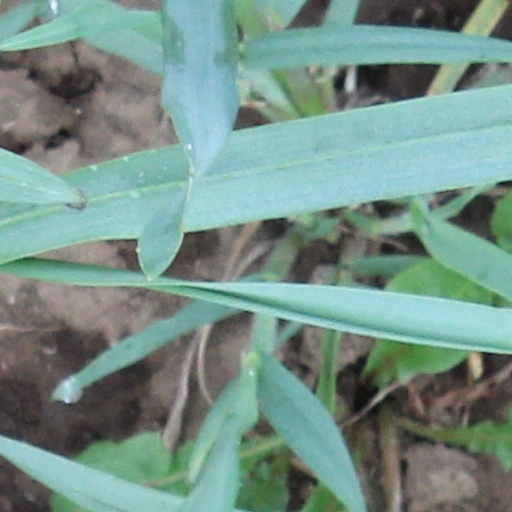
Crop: wheat